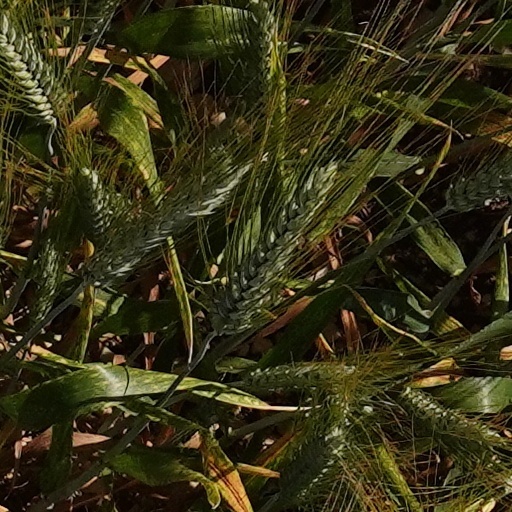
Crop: wheat